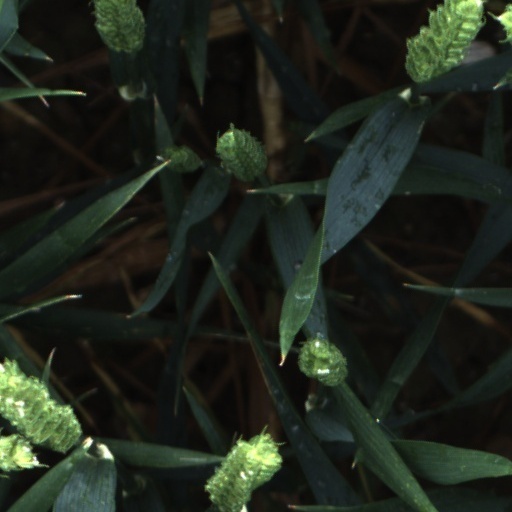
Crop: wheat